History of Andhra Pradesh

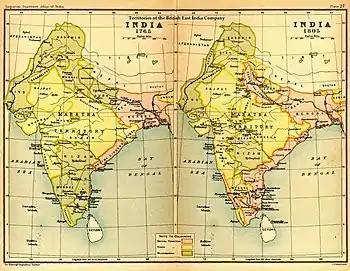
Parts of Andhra Pradesh in 1765 (left) ruled by Nizam, Carnatic sultanate, British East India Company and Kingdom of Mysore and transformation to British East India Company rule by 1801 (map dated 1805) (right)

In 1765, British Lord Robert Clive obtained from the Mughal emperor Shah Alam II a grant of four circars to the British East India Company, that was formalised in 1978 treaty with Nizam Ali with addition of another circar. Later, four territories were ceded to the British by the Nizam Ali in 1800, which eventually became the Rayalaseema region. The local chieftains, known as Polygars, revolted against the company's rule, which was suppressed by the company.